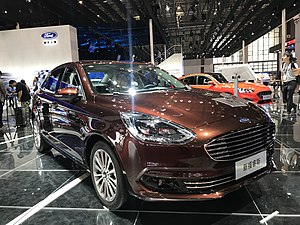
Ford Escort (Kina)
Ford Escort er en bilmodel fra Ford Motor Company, som første gang blev præsenteret som prototype på Shanghai Auto Show 2013.